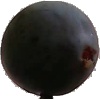
Label: Plum 3